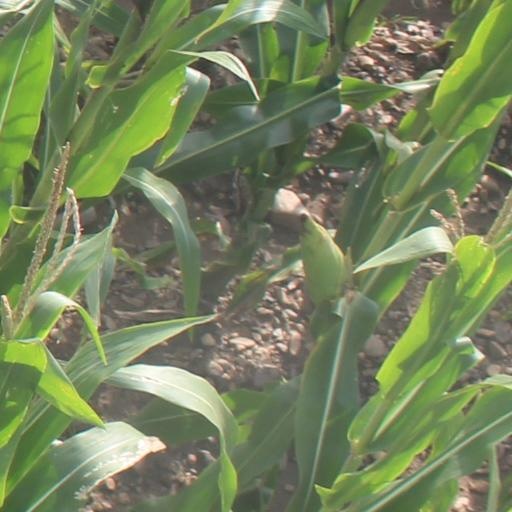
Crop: maize; corn